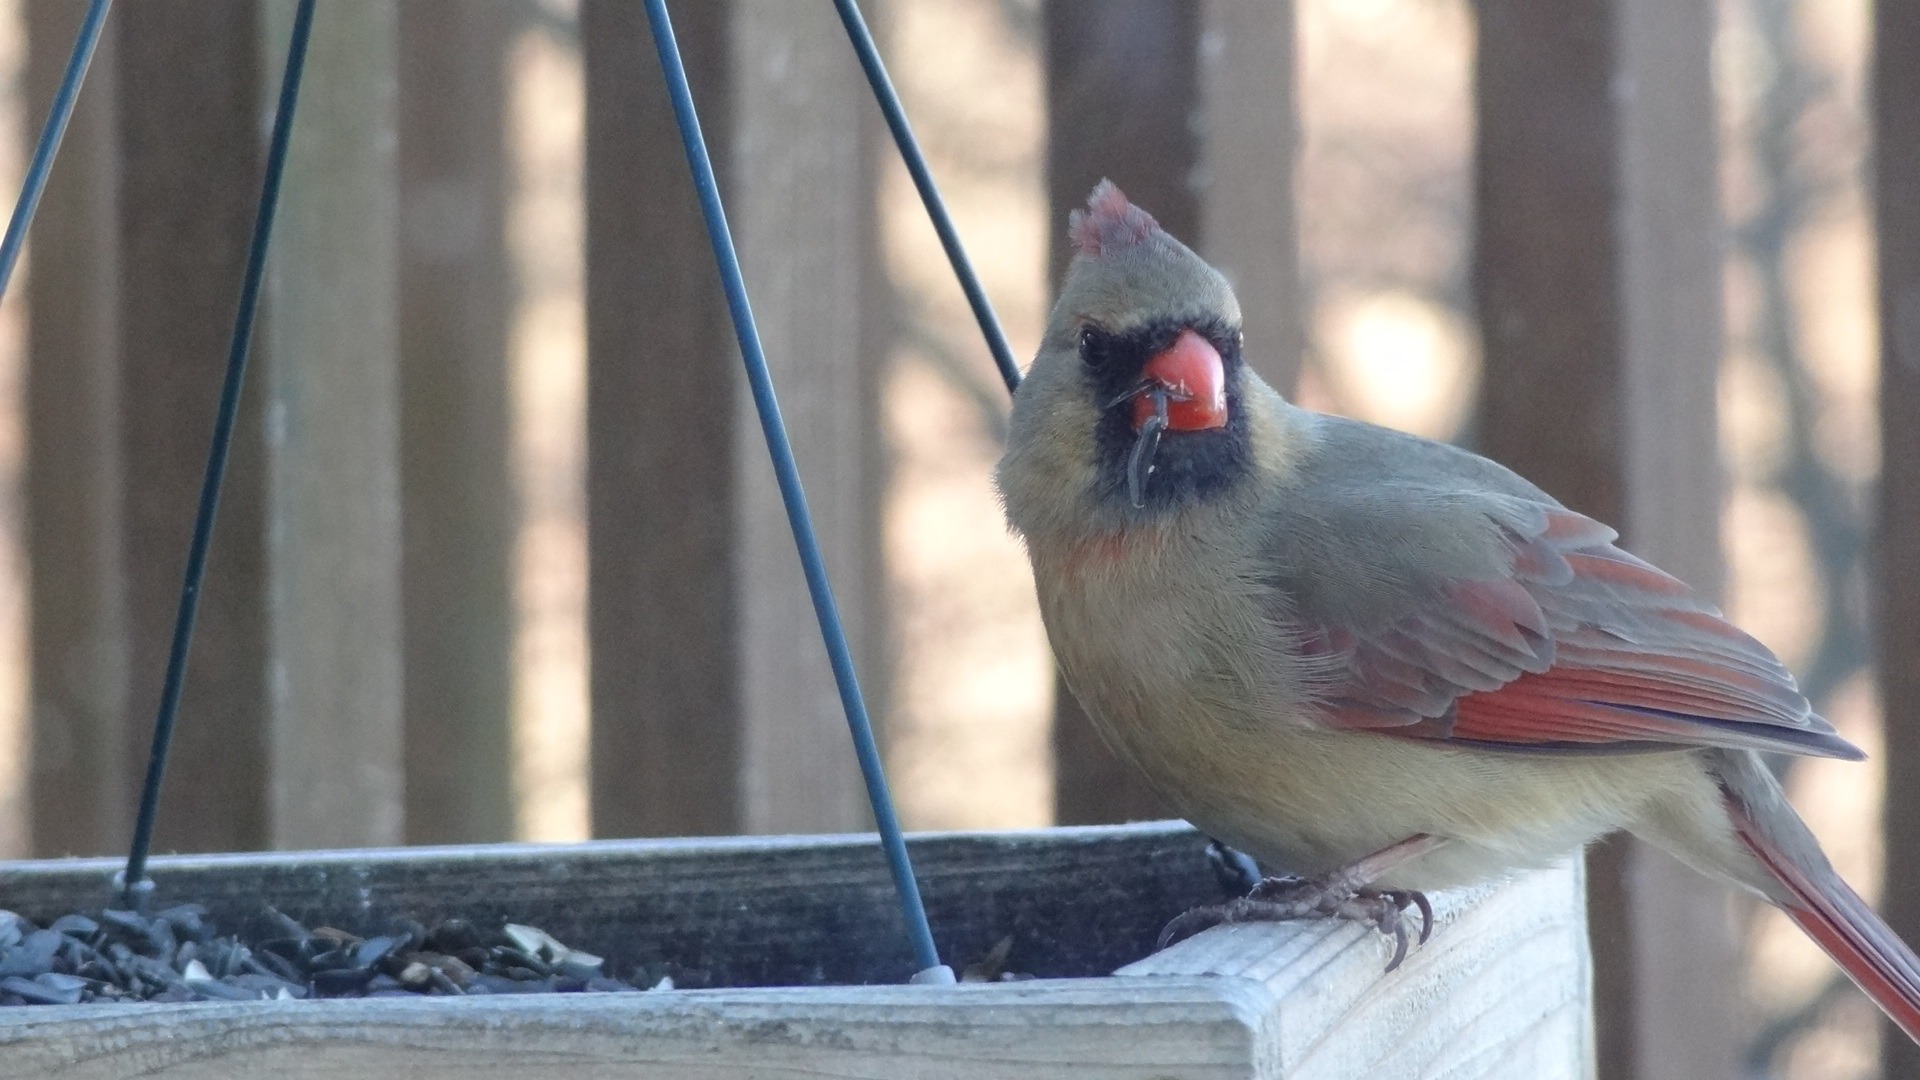
tree, nature, bird, wing, fly, female, wildlife, wild, spring, beak, flight, natural, perch, colorful, feather, fowl, avian, fauna, life, songbird, feathers, vivid, finch, birdwatching, crested, redbird, cardinal, elegance, bird feeder, perching bird, emberizidae